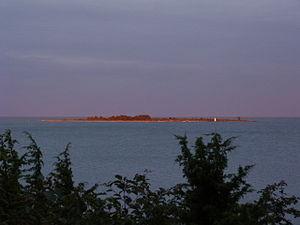
Grunnet est une île de la Suède située en mer Baltique.